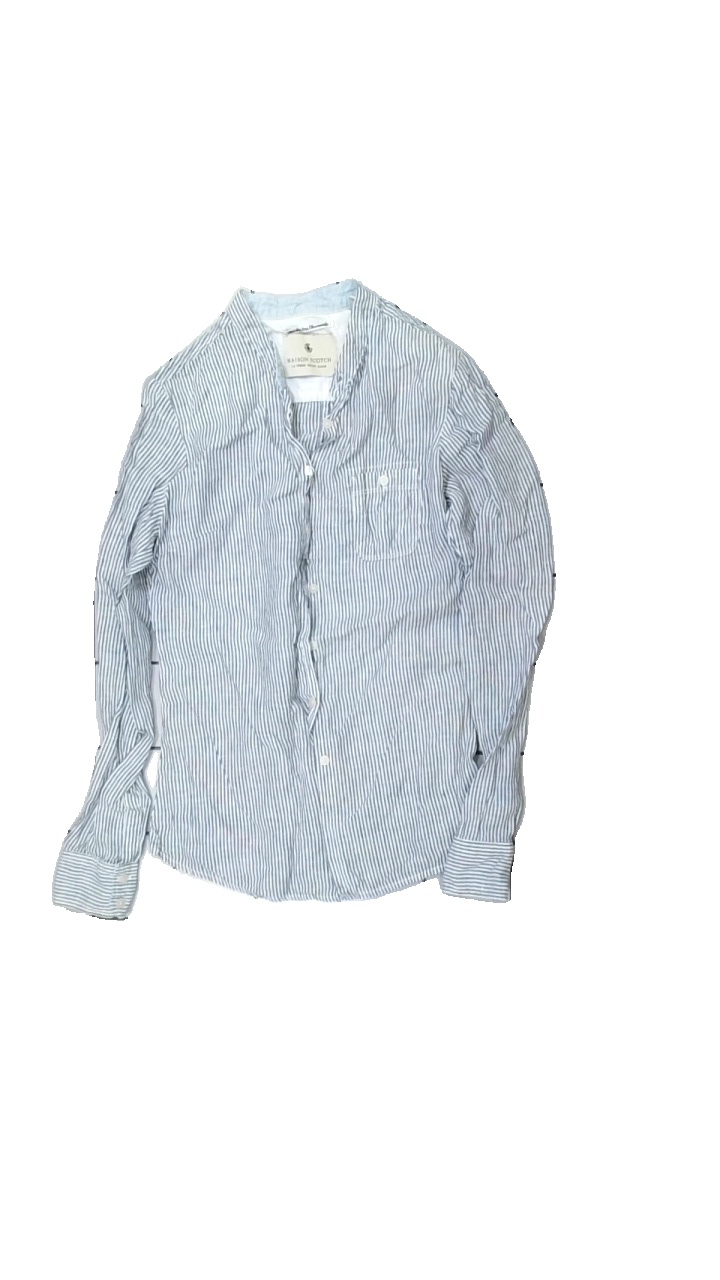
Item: Shirt (Unisex)
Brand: Maison Scotch
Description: randig skjorta
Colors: Blue, White
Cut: None
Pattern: Striped
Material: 100% bomull
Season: All
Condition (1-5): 3
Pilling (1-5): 5
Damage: smutsigt och slitet
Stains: Minor
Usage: Export
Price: <50